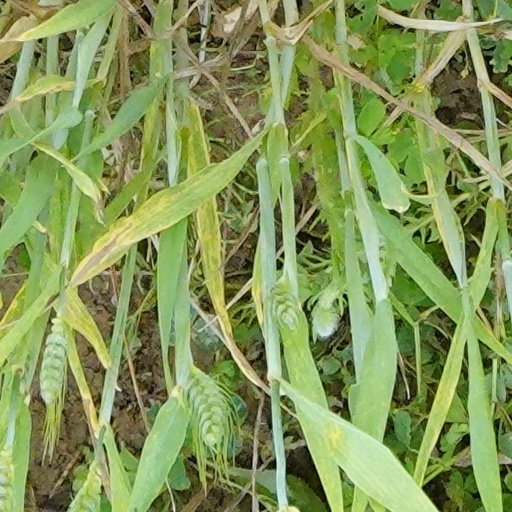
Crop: wheat